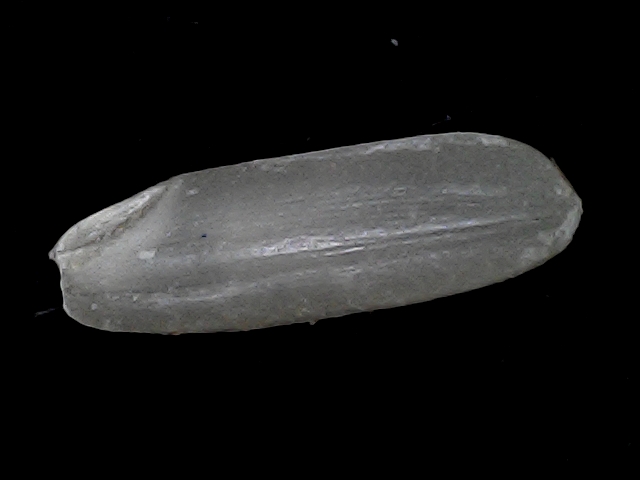
Rice variety: BRRI67